Sioux City & Pacific Railroad Co. v. Stout

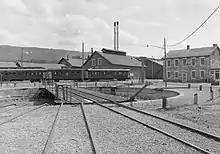
A railroad turntable similar to this one was thought to breach the duty to children trespassers because it induced them to trespass. The original turntable was torn down in the late 1890s.

On March 29, 1869, a small child was injured by a railroad turntable owned by Sioux City and Pacific Railroad, which was being operated in Blair, Nebraska. The child was playing on the turntable, which injured his/her foot. The father took the company to court in the federal Circuit Court for the District of Nebraska. After a first jury trial failed to reach a decision, a second jury awarded the father $7,500 in 1872. The railroad then sought a writ of error from the Supreme Court.